Root beer

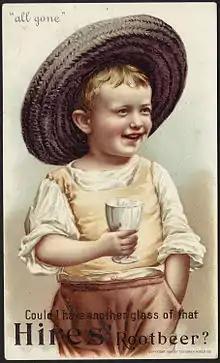
A Hires' root beer advertisement from 1894

Pharmacist Charles Elmer Hires was the first to successfully market a commercial brand of root beer. Hires developed his root tea made from sassafras in 1875, debuted a commercial version of root beer at the Philadelphia Centennial Exposition in 1876, and began selling his extract. Hires was a teetotaler who wanted to call the beverage "root tea". However, his desire to market the product to Pennsylvania coal miners caused him to call his product "root beer", instead.